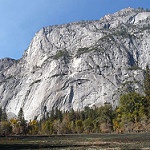
Scene: Outdoor